Dancing Lasha Tumbai

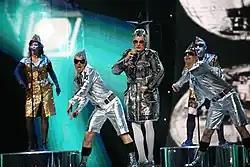
"Dancing Lasha Tumbai" performed at the Eurovision Song Contest

On 12 May 2007, the Eurovision Song Contest grand final was held at the Hartwall Areena in Helsinki hosted by (YLE), and broadcast live throughout the continent. Serduchka performed "Dancing Lasha Tumbai" eighteenth on the night following 's "Molitva" by Marija Šerifović and preceding 's "Flying the Flag (For You)" by Scooch. In the performance, Serduchka was accompanied by three backing singers dressed in gold and two dancers dressed in silver. Serduchka dressed in silver wore the number "69" on her back, with reference to the sexual position. The two dancers wore the number "18", referring to the entry's running order.